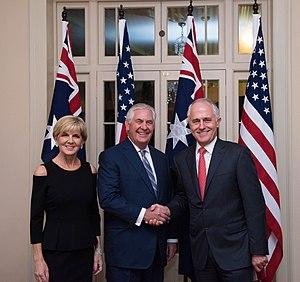
Malcolm Turnbull, né le 24 octobre 1954 à Sydney, est un homme d'affaires et homme d'État australien, Premier ministre d'Australie du 15 septembre 2015 au 24 août 2018.